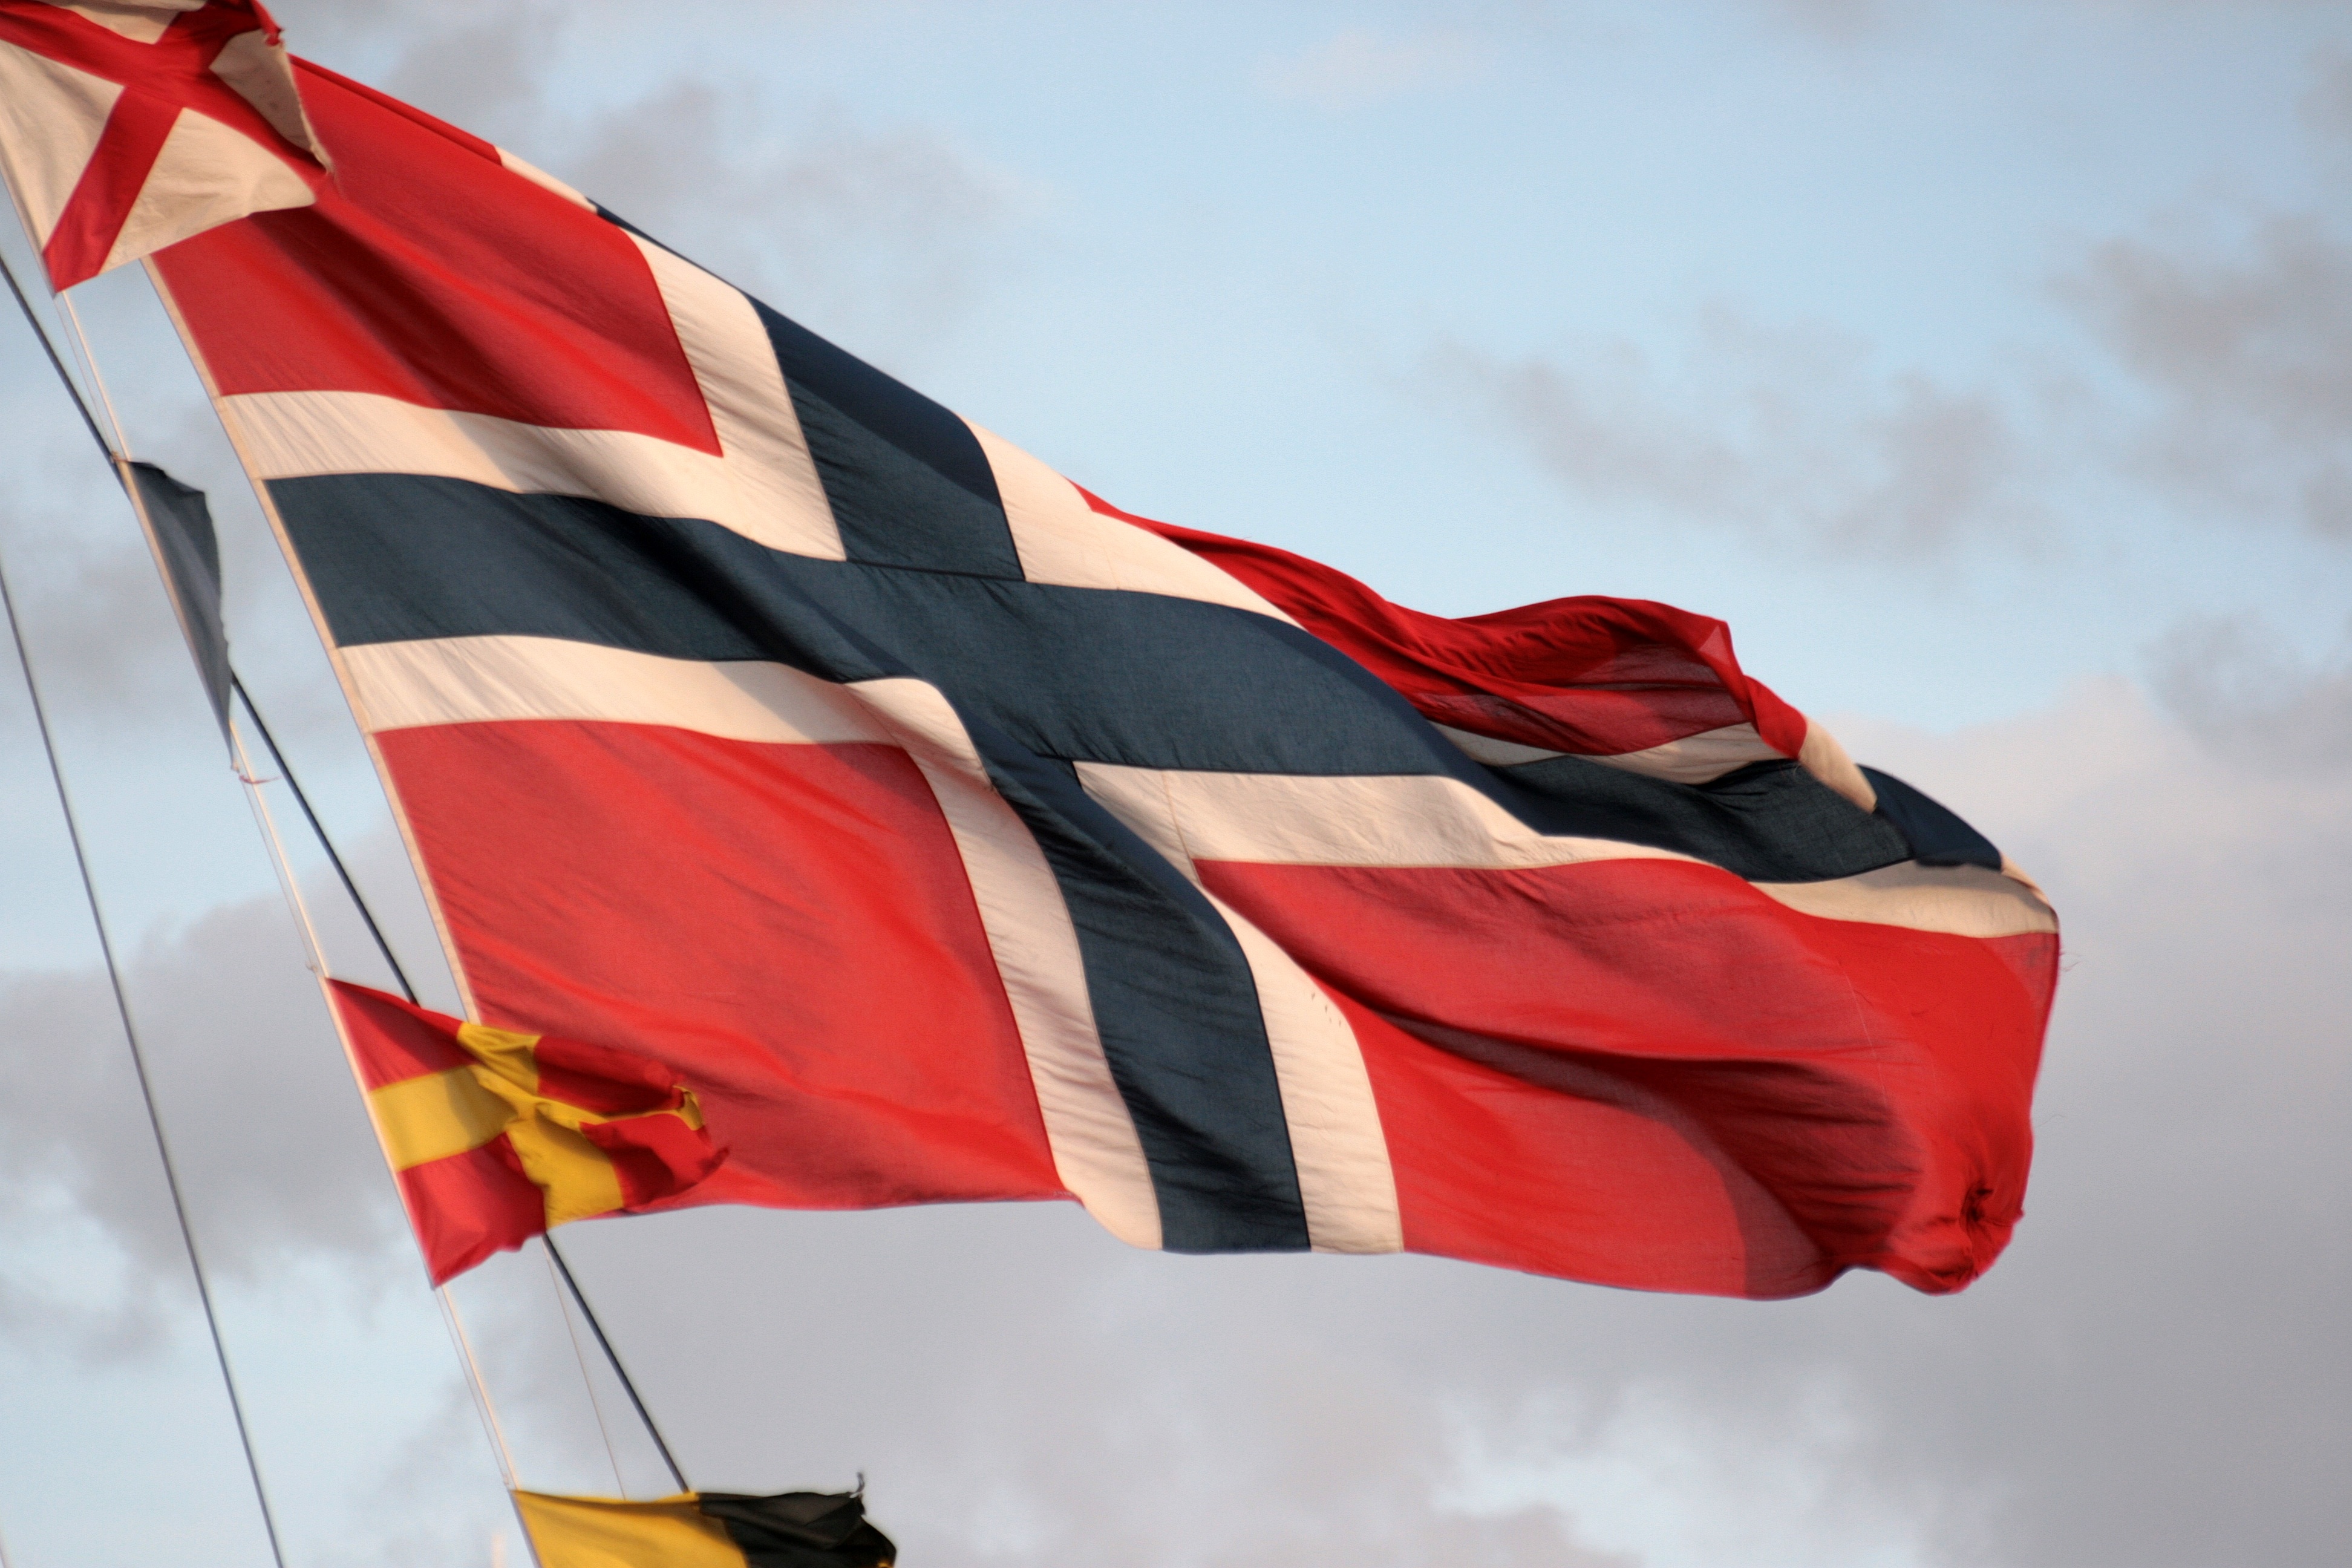
wind, red, vehicle, flag, red flag, evening sky, flag of the united states, gloomy sky